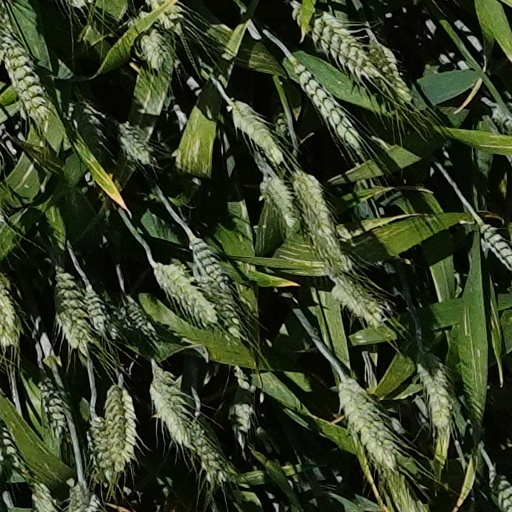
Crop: wheat